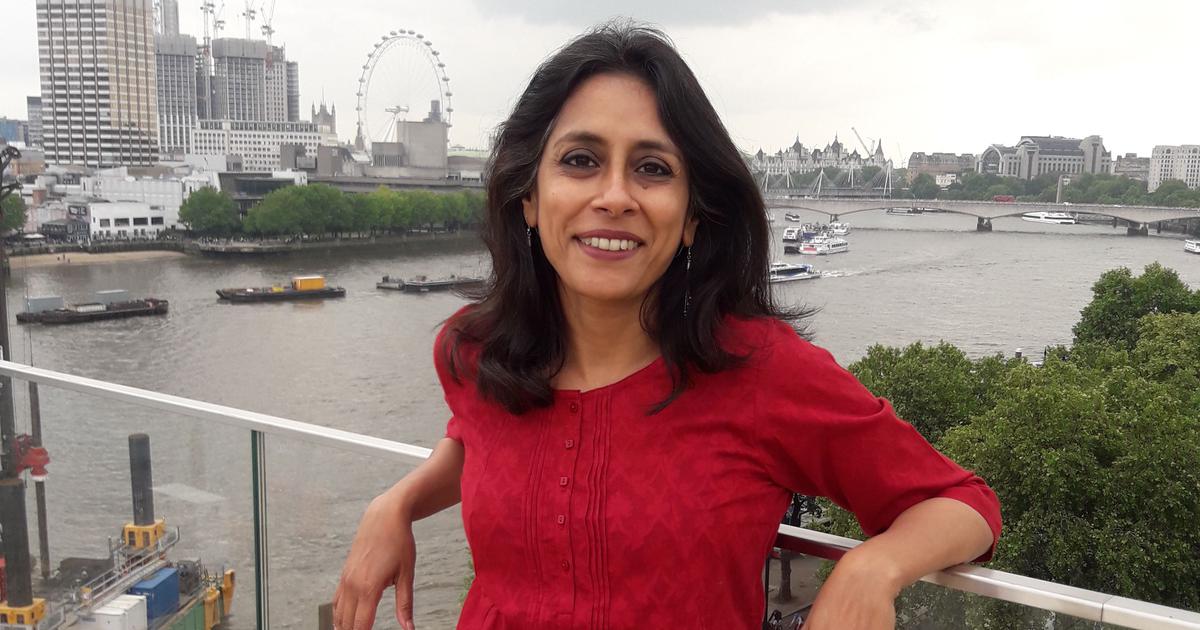
Gender: women